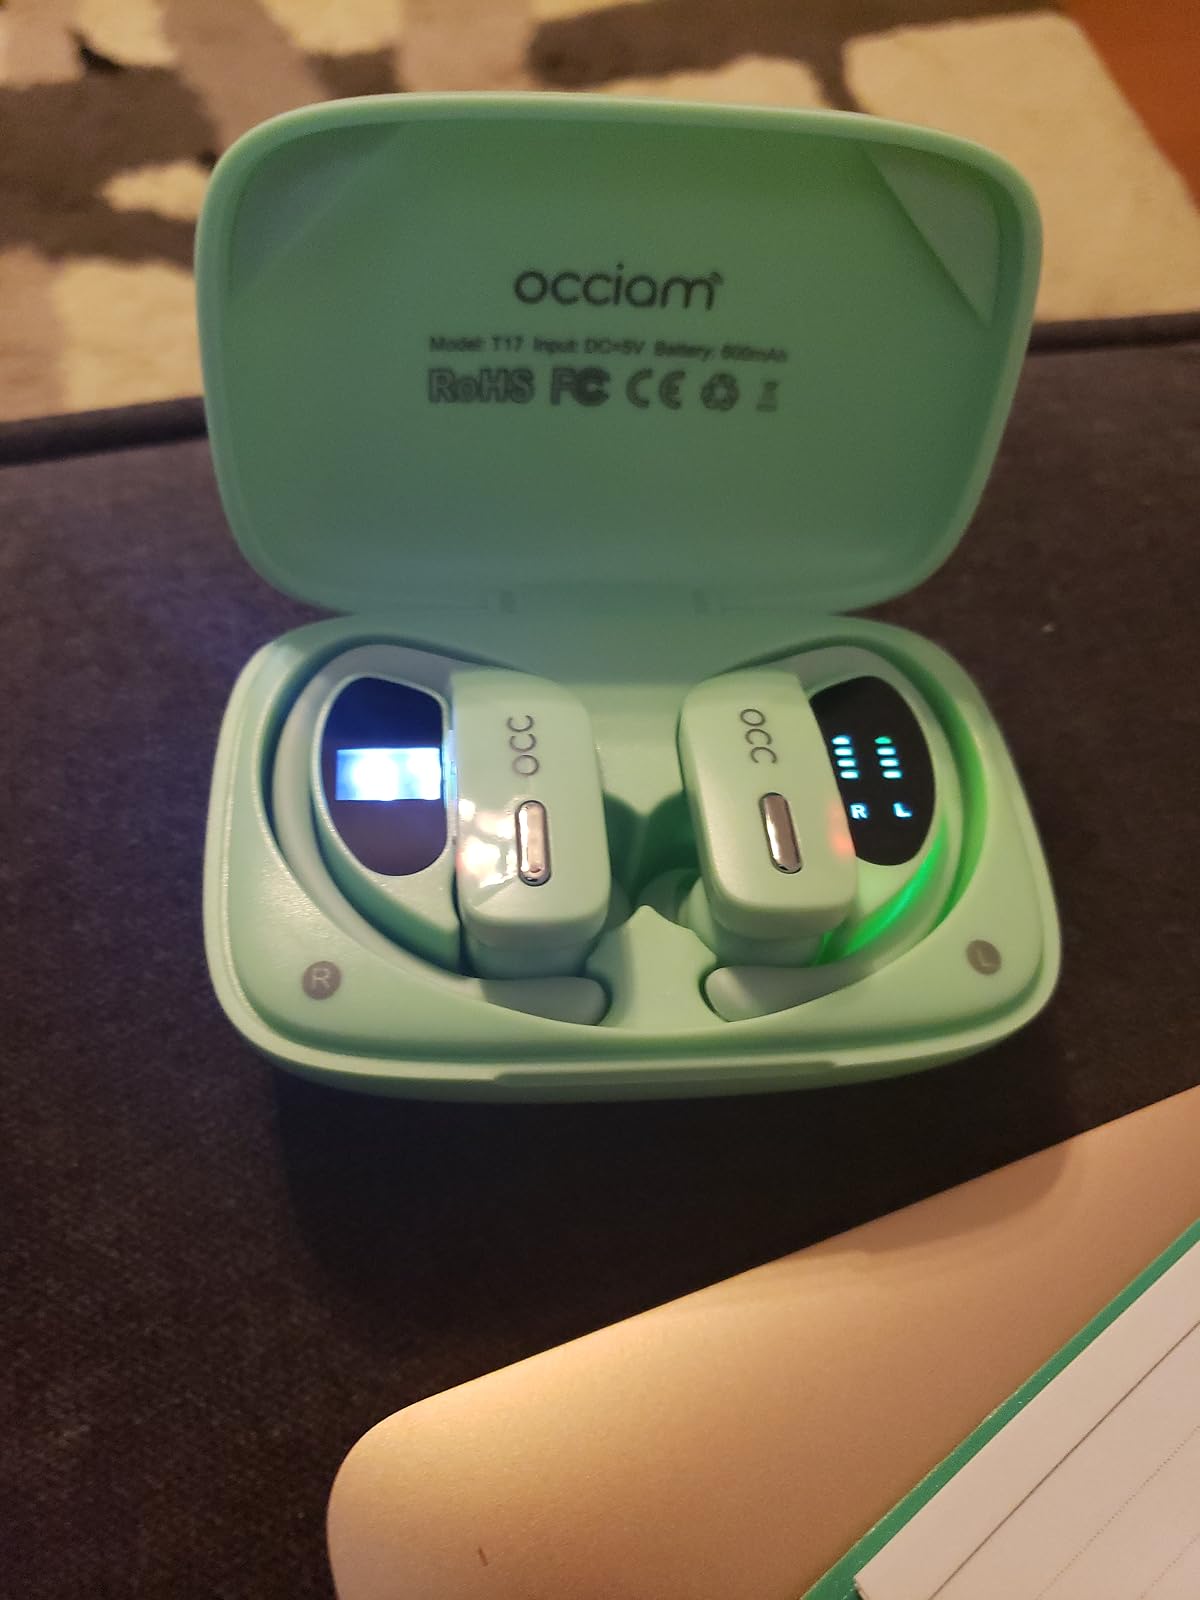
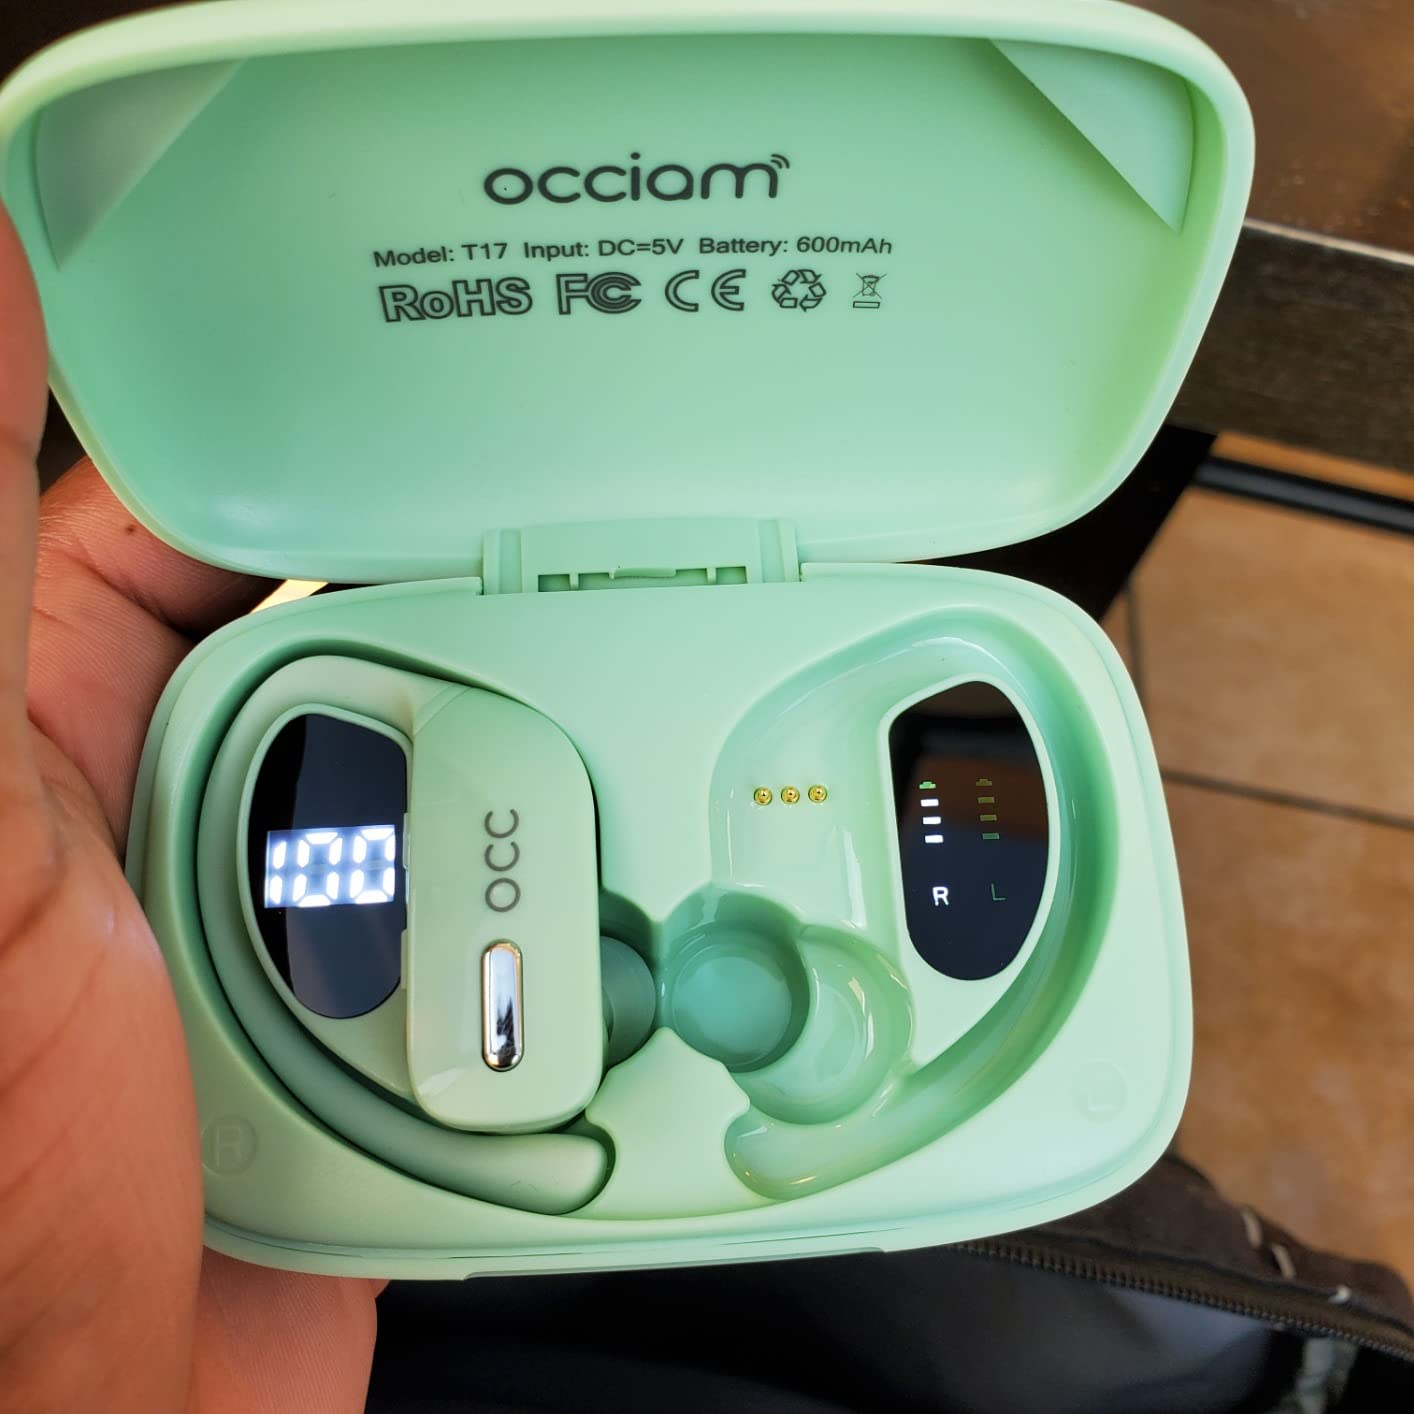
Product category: earbuds
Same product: yes